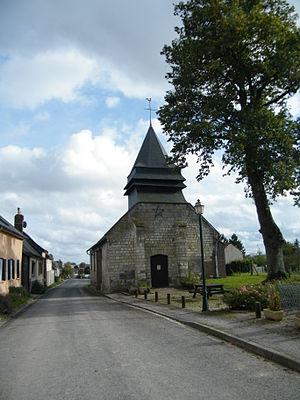
église.
Velennes est une commune française située dans le département de la Somme, en région Hauts-de-France.